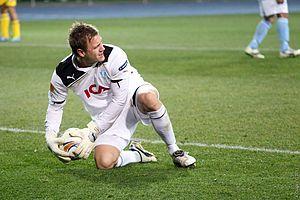
Johan Dahlin est un footballeur suédois, né le 8 septembre 1986 à Trollhättan en Suède. Il évolue comme gardien de but.